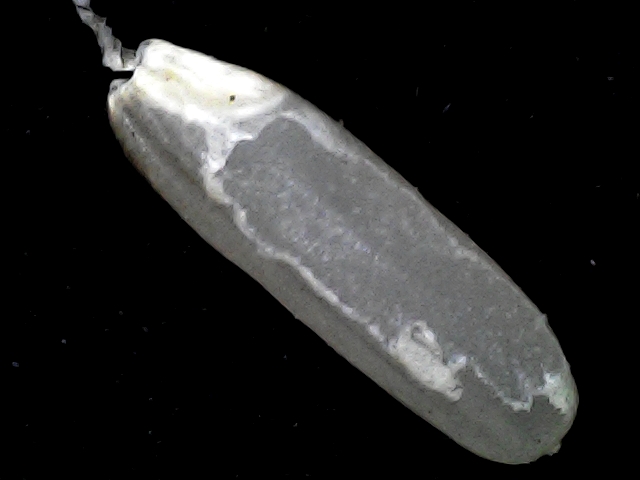
Rice variety: BD87